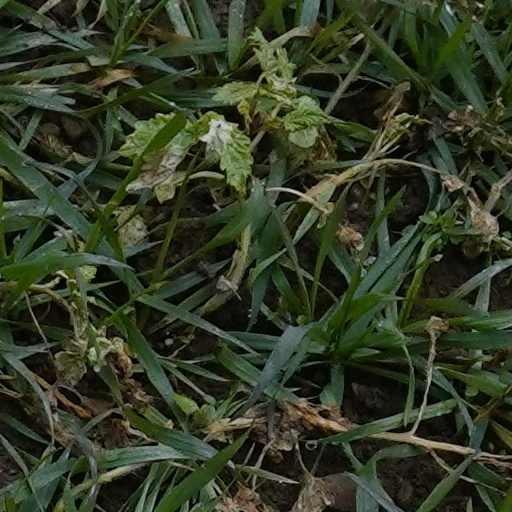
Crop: wheat